Maxwell Motor Company

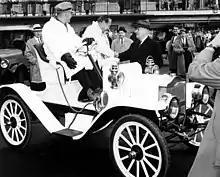
Comedian Jack Benny (shown here shaking hands with Harry S. Truman from the seat of a c. 1908 Maxwell Roadster) kept the Maxwell familiar in U.S. popular culture for half a century after the brand went out of business.

In 1920, the Maxwell Company contracted with actress and producer Nell Shipman to create a short promotional film featuring the Maxwell. She was able to stretch the money budgeted for the project into a multi-reel feature entitled "Something New". The Maxwell's abilities were prominently featured in this melodramatic film, which had Nell Shipman and Bert Van Tuyle escaping a band of Mexican bandits by racing the sturdy little car across the Mexican badlands where they overcame obstacles such as boulders, rivers, gulches, and all other sorts of rough terrain. Maxwell dealers presented this motion picture at various venues to promote the car, often with the now-battered Maxwell on display. The Maxwell Company had assisted in the film's production by supplying a car and by deploying a mechanic to the filming location. The mechanic's job included repeatedly replacing the car's transmission, which kept getting torn up by the harsh desert landscape.